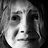
Emotion: sad